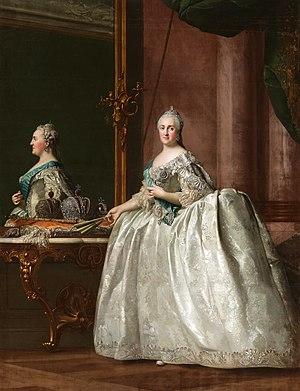
Vigilius Erichsen ou Eriksen est un peintre danois né le 2 septembre 1722 à Copenhague, mort le 25 mai 1782 à Rungstedlund.